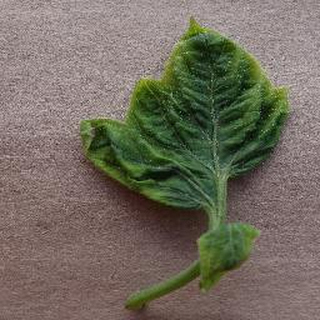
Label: tomato_yellow_leaf_curl_virus